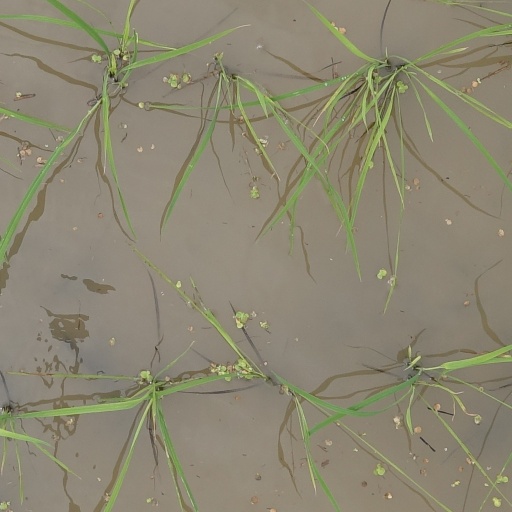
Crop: rice